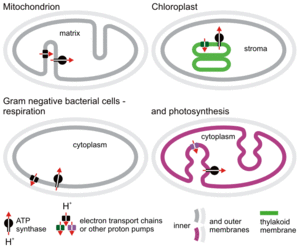
En biochimie, la chimiosmose est le couplage de la phosphorylation de l'ADP en ATP par l'ATP synthase en utilisant l'énergie libérée par la dissipation d'un gradient de concentration de cations — généralement de protons H⁺ — à travers une membrane. Ce phénomène est à la base de la phosphorylation oxydative dans la respiration cellulaire et de la photophosphorylation dans la photosynthèse.